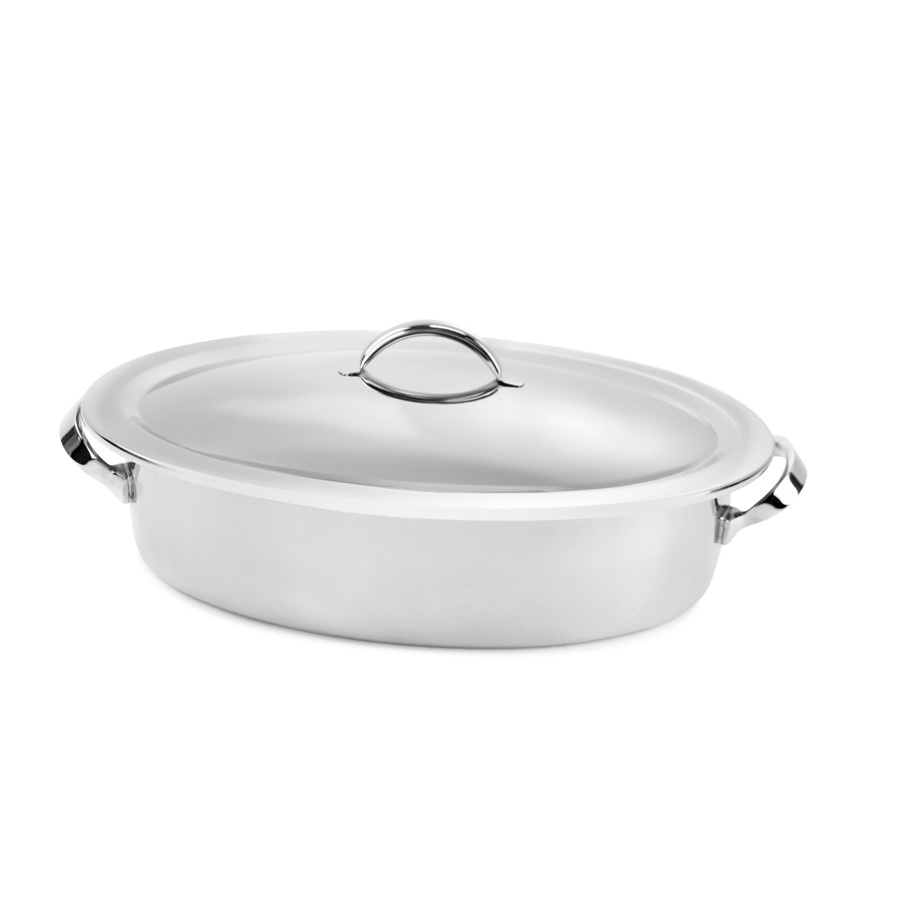
Oval Chafer 17.5" Dia. L 17.5" W 11.625" (1.25 Gal) Homestyle Induc
Steelite International DW Haber Oval Chafer 17.5" Dia. L 17.5" W 11.625" (1.25 Gal) Homestyle Induc Silver Packed By: 1 per case
Brand: Steelite International
Category: Home & Garden > Kitchen & Dining > Kitchen Appliances > Food Warmers > Chafing Dishes